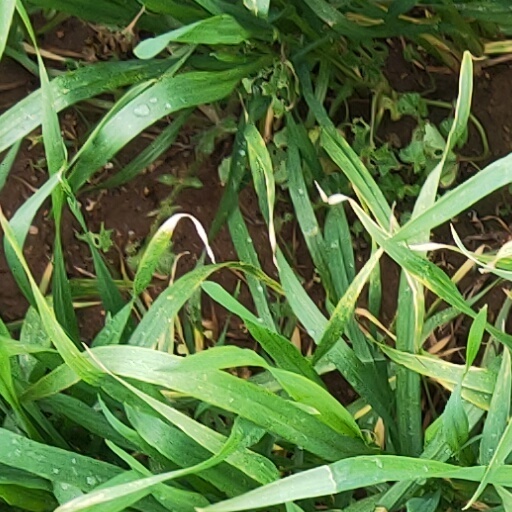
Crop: wheat